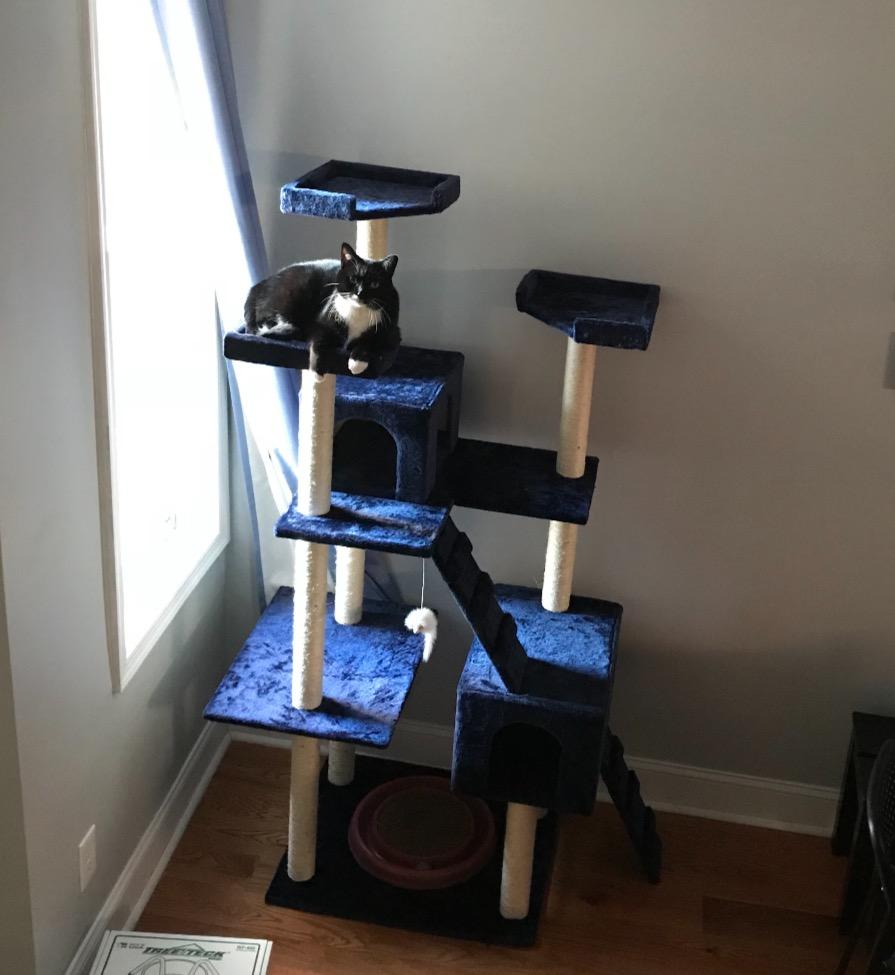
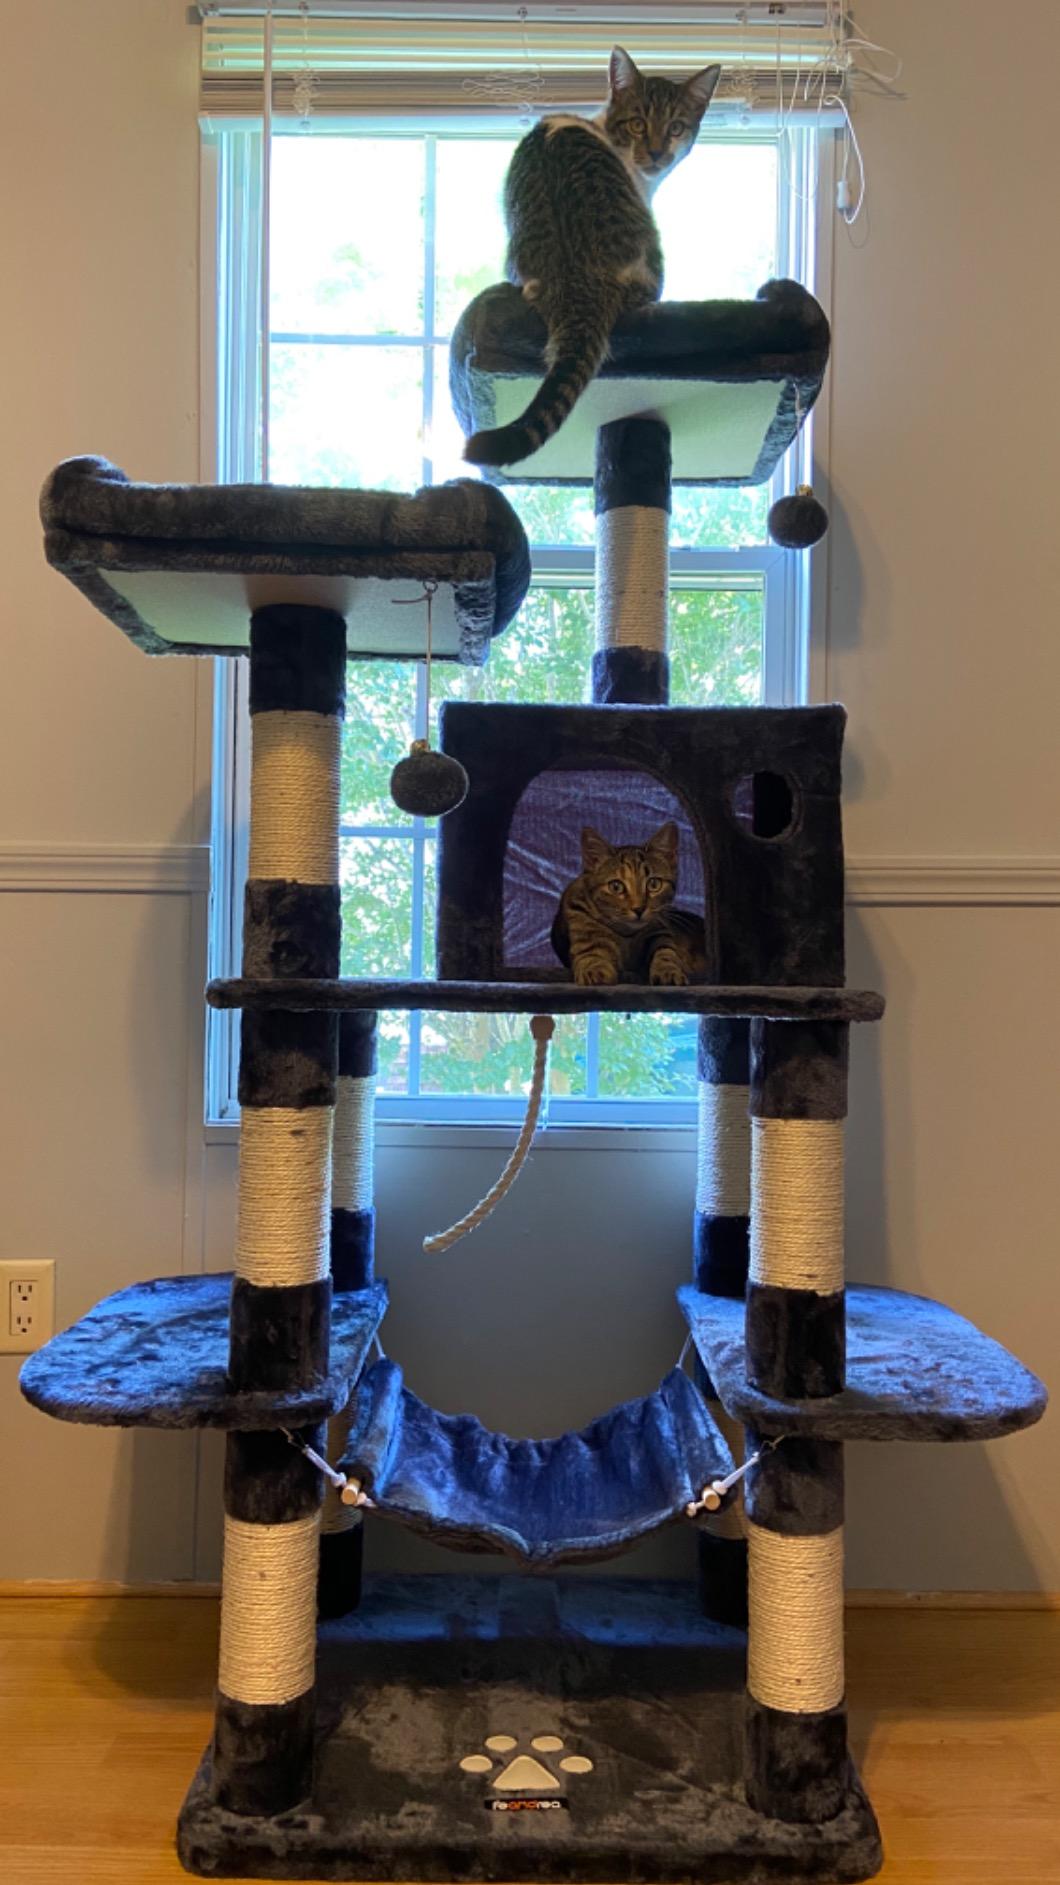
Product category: items_cat tree
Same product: no